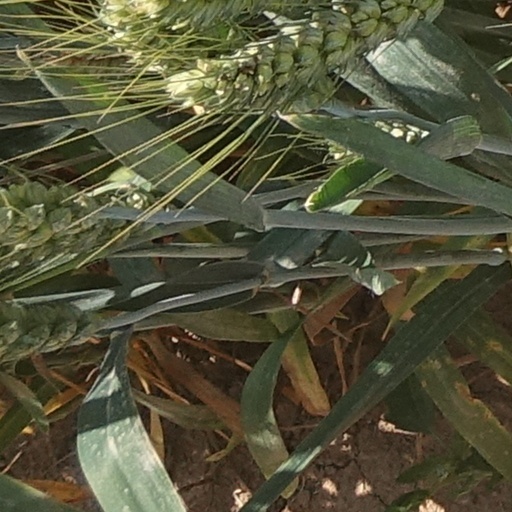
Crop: wheat